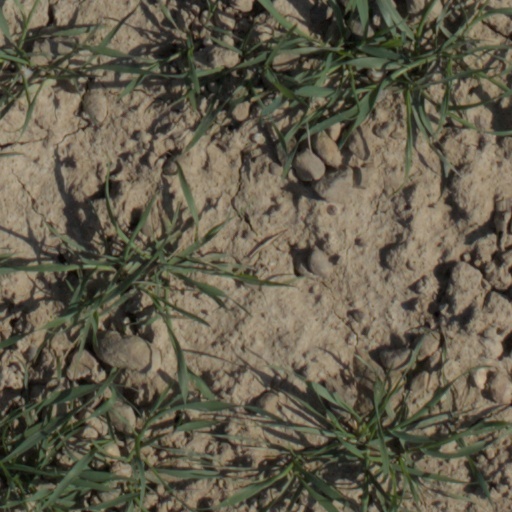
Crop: wheat